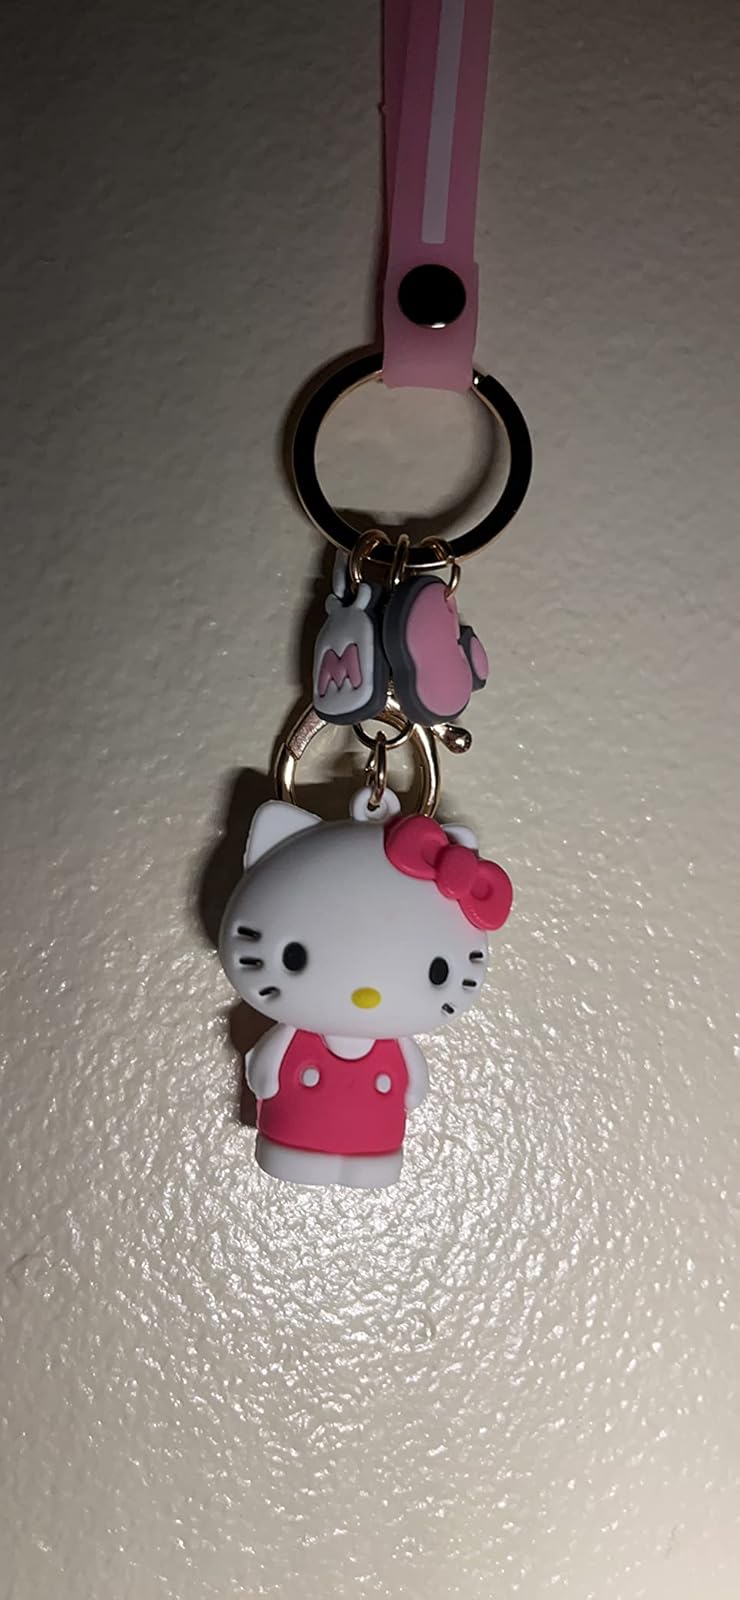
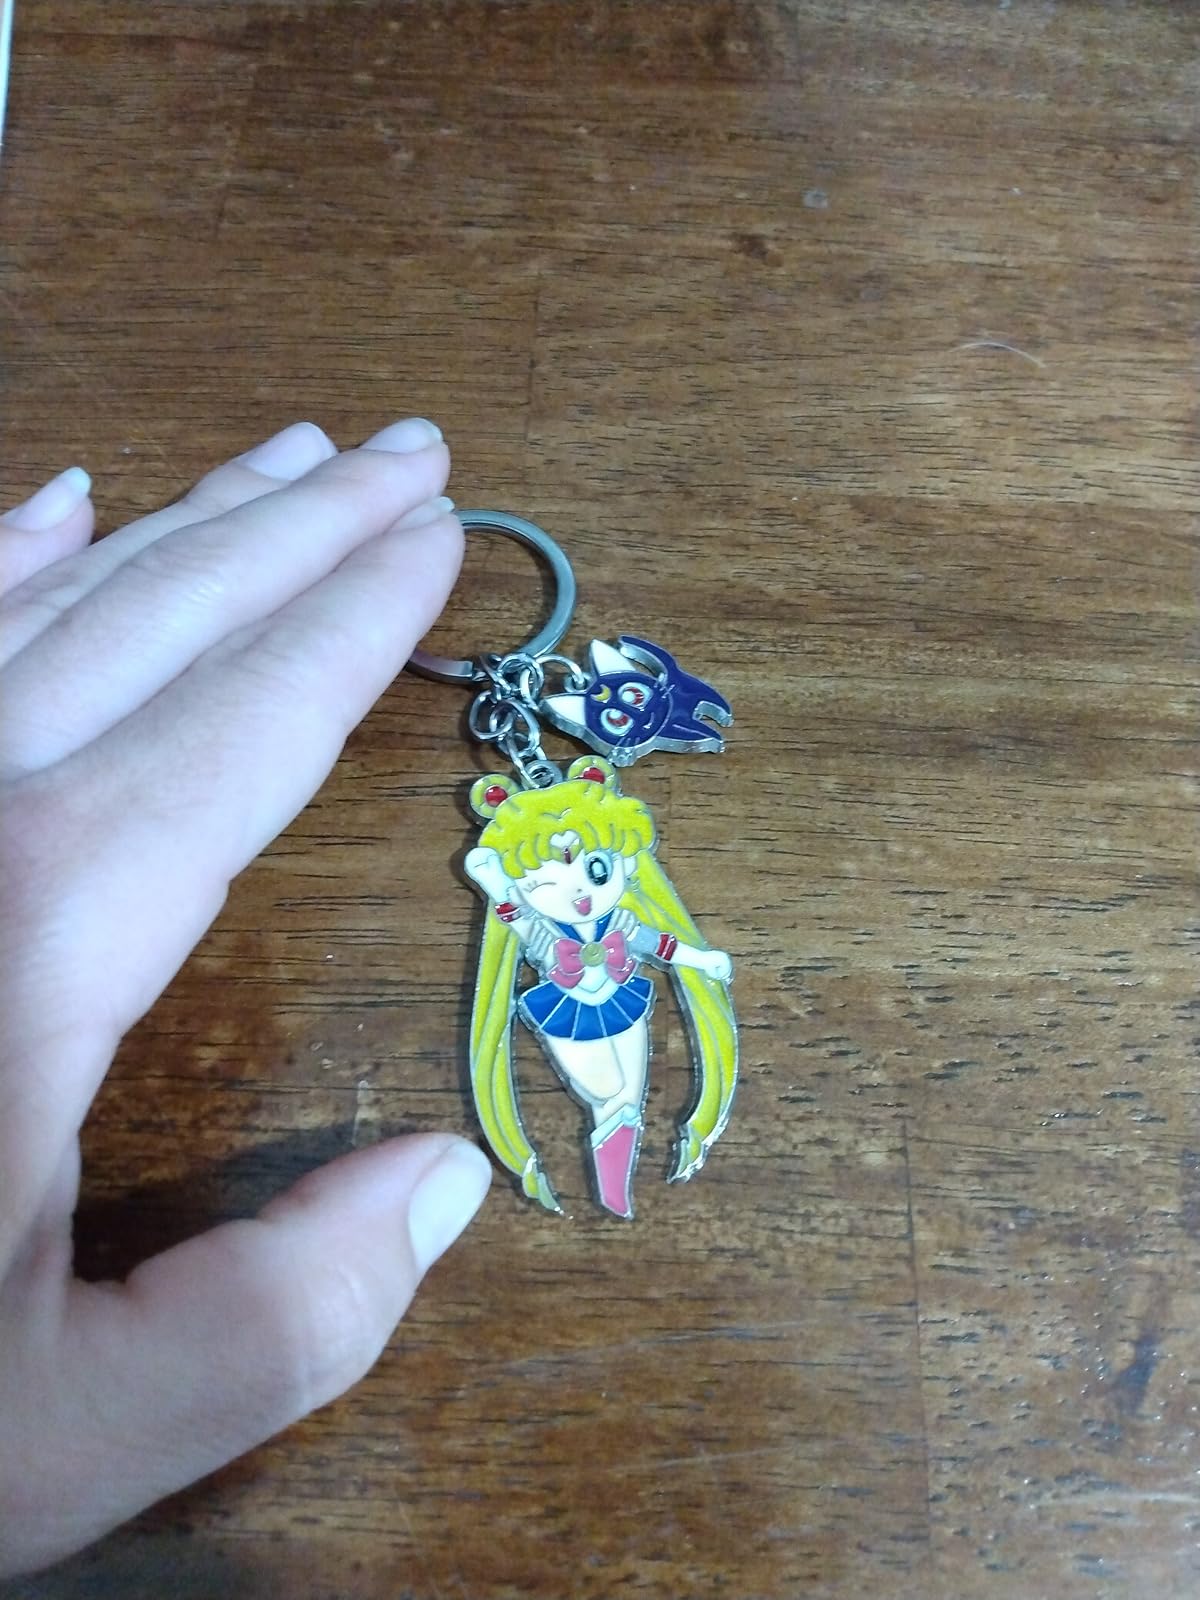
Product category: accessories_keychain
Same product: no